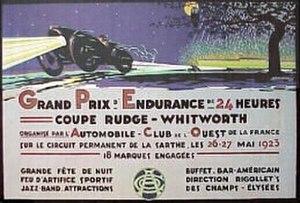
Poster des 24 Heures du Mans
Le sport en France est marqué par plusieurs phénomènes : une tradition sportive ancienne, un rôle prépondérant dans l'organisation du sport moderne et une grande variété de disciplines pratiquées à haut niveau. Si le palmarès international n'est pas au même rang, la tendance paraît s'inverser depuis la fin du XXᵉ siècle. La France pèse en effet moins qu'avant sur les enjeux du sport mondial, alors que le palmarès des sportifs français, depuis les années 1990, la place désormais clairement dans les toutes meilleures nations sportives.
Les 24 Heures du Mans 1923 sont la 1ʳᵉ édition des 24 Heures du Mans et se déroule les 26 et 27 mai 1923 sur le circuit de la Sarthe.
Les 24 Heures du Mans sont une compétition automobile d'une durée de 24 heures, se déroulant en juin sur un circuit routier, au sud de la ville du Mans, dans le département de la Sarthe en France. Cette épreuve, existant depuis 1923, est l'une des trois courses les plus prestigieuses au monde avec le Grand Prix de Monaco et les 500 miles d'Indianapolis.
Charles Ernest Faroux, né le 20 décembre 1872 à Noyon et mort le 9 février 1957 à Neuilly-sur-Seine, est un ingénieur automobile et journaliste français, créateur des 24 Heures du Mans en 1923, joueur de billard carambole et 2 fois champion du monde.